Bobrinsky

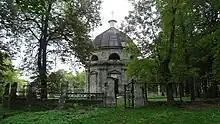
The Bobrinsky burial vault in Bobriki

Aleksey's son Count Aleksey Alekseyevich Bobrinsky (1800–1868) is remembered as the founder of the sugar-processing industry in Imperial Russia. After brief and uneventful career at the royal court, he retired from service and settled in Bogoroditsk, establishing one of the first Russian sugar refineries there. Later, he moved his operations to Ukraine, making various agricultural activities the chief source of his family income. It was thanks to him that Russia stopped importing sugar from abroad. He also published a treatise on economic theory and set up a society for development of railways, which financed the construction of the first railway in Russia. Bobrinsky's contributions to the national economics were commemorated by a bronze statue in Kiev.